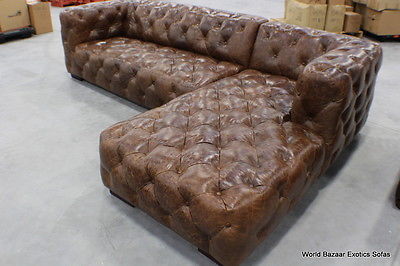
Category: sofa